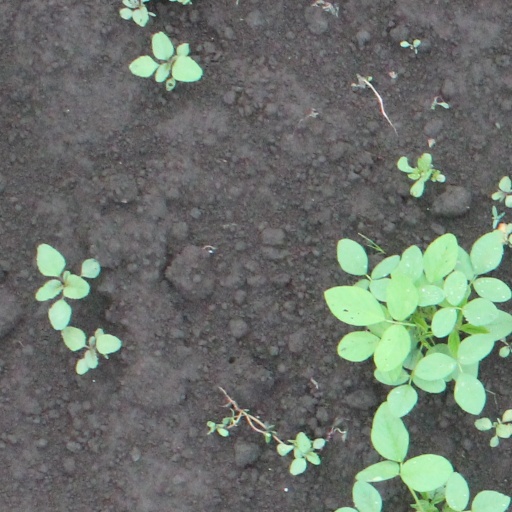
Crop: soybean